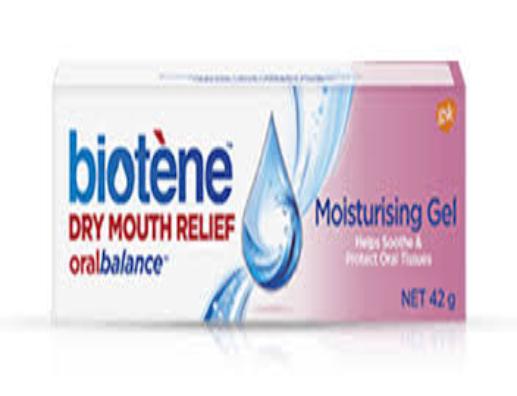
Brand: biotene
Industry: Medical